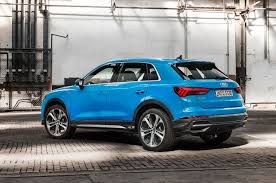
Label: noambulance